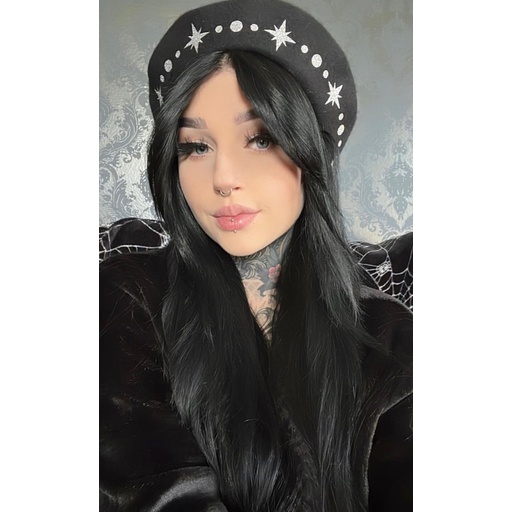
Vegan Beret - Silver Starburst
Brand: Witchwood Bags
Introducing Witchwood's brand new hat line, starting with berets! Soft and fuzzy, the perfect accessory to top off any outfit! One size fits most. Vegan Felt. 10.5" wide Print - Silver Glitter Want a custom beret? We can do that too! Just message us!
Category: Apparel & Accessories > Clothing Accessories > Hats > Berets